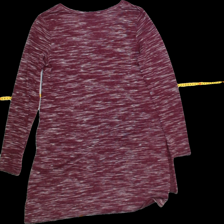
View: back
Type: Shirt
Category: Ladies
Brand: Not Applicable
Colors: Purple, White
Material: 100%polyester
Pattern: Striped
Trend: No trend
Stains: No
Price range: <50
Recommended usage: Export